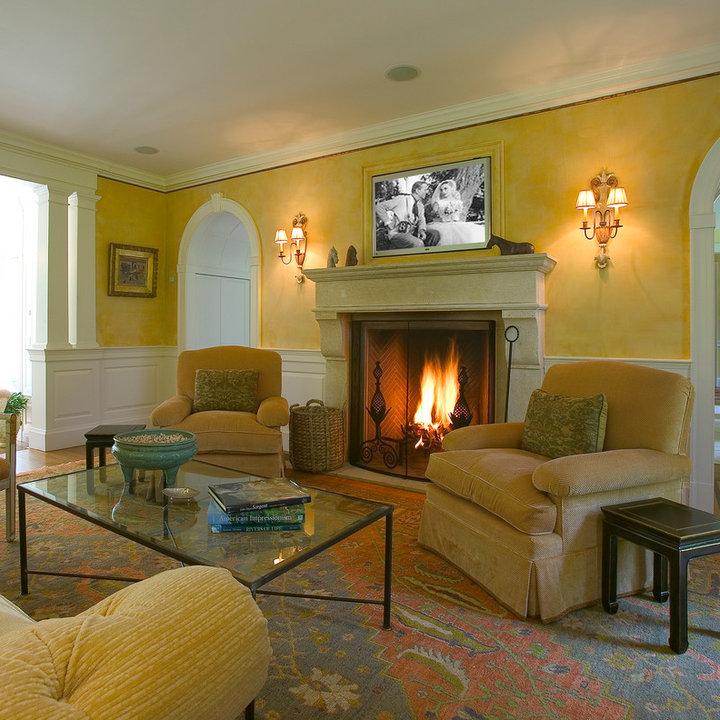
Style: Classic